Night Chills

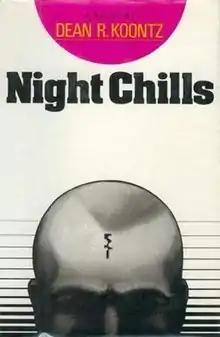
First edition

Night Chills is a suspense-horror novel by American writer Dean Koontz, originally published in 1976. It largely deals with the theme of mind control and is noted as one of Koontz's most graphic and violent works.